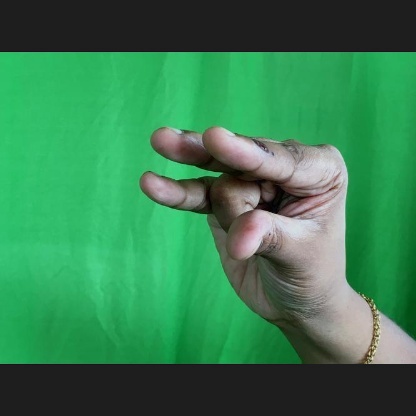
Mudra: Kangulam